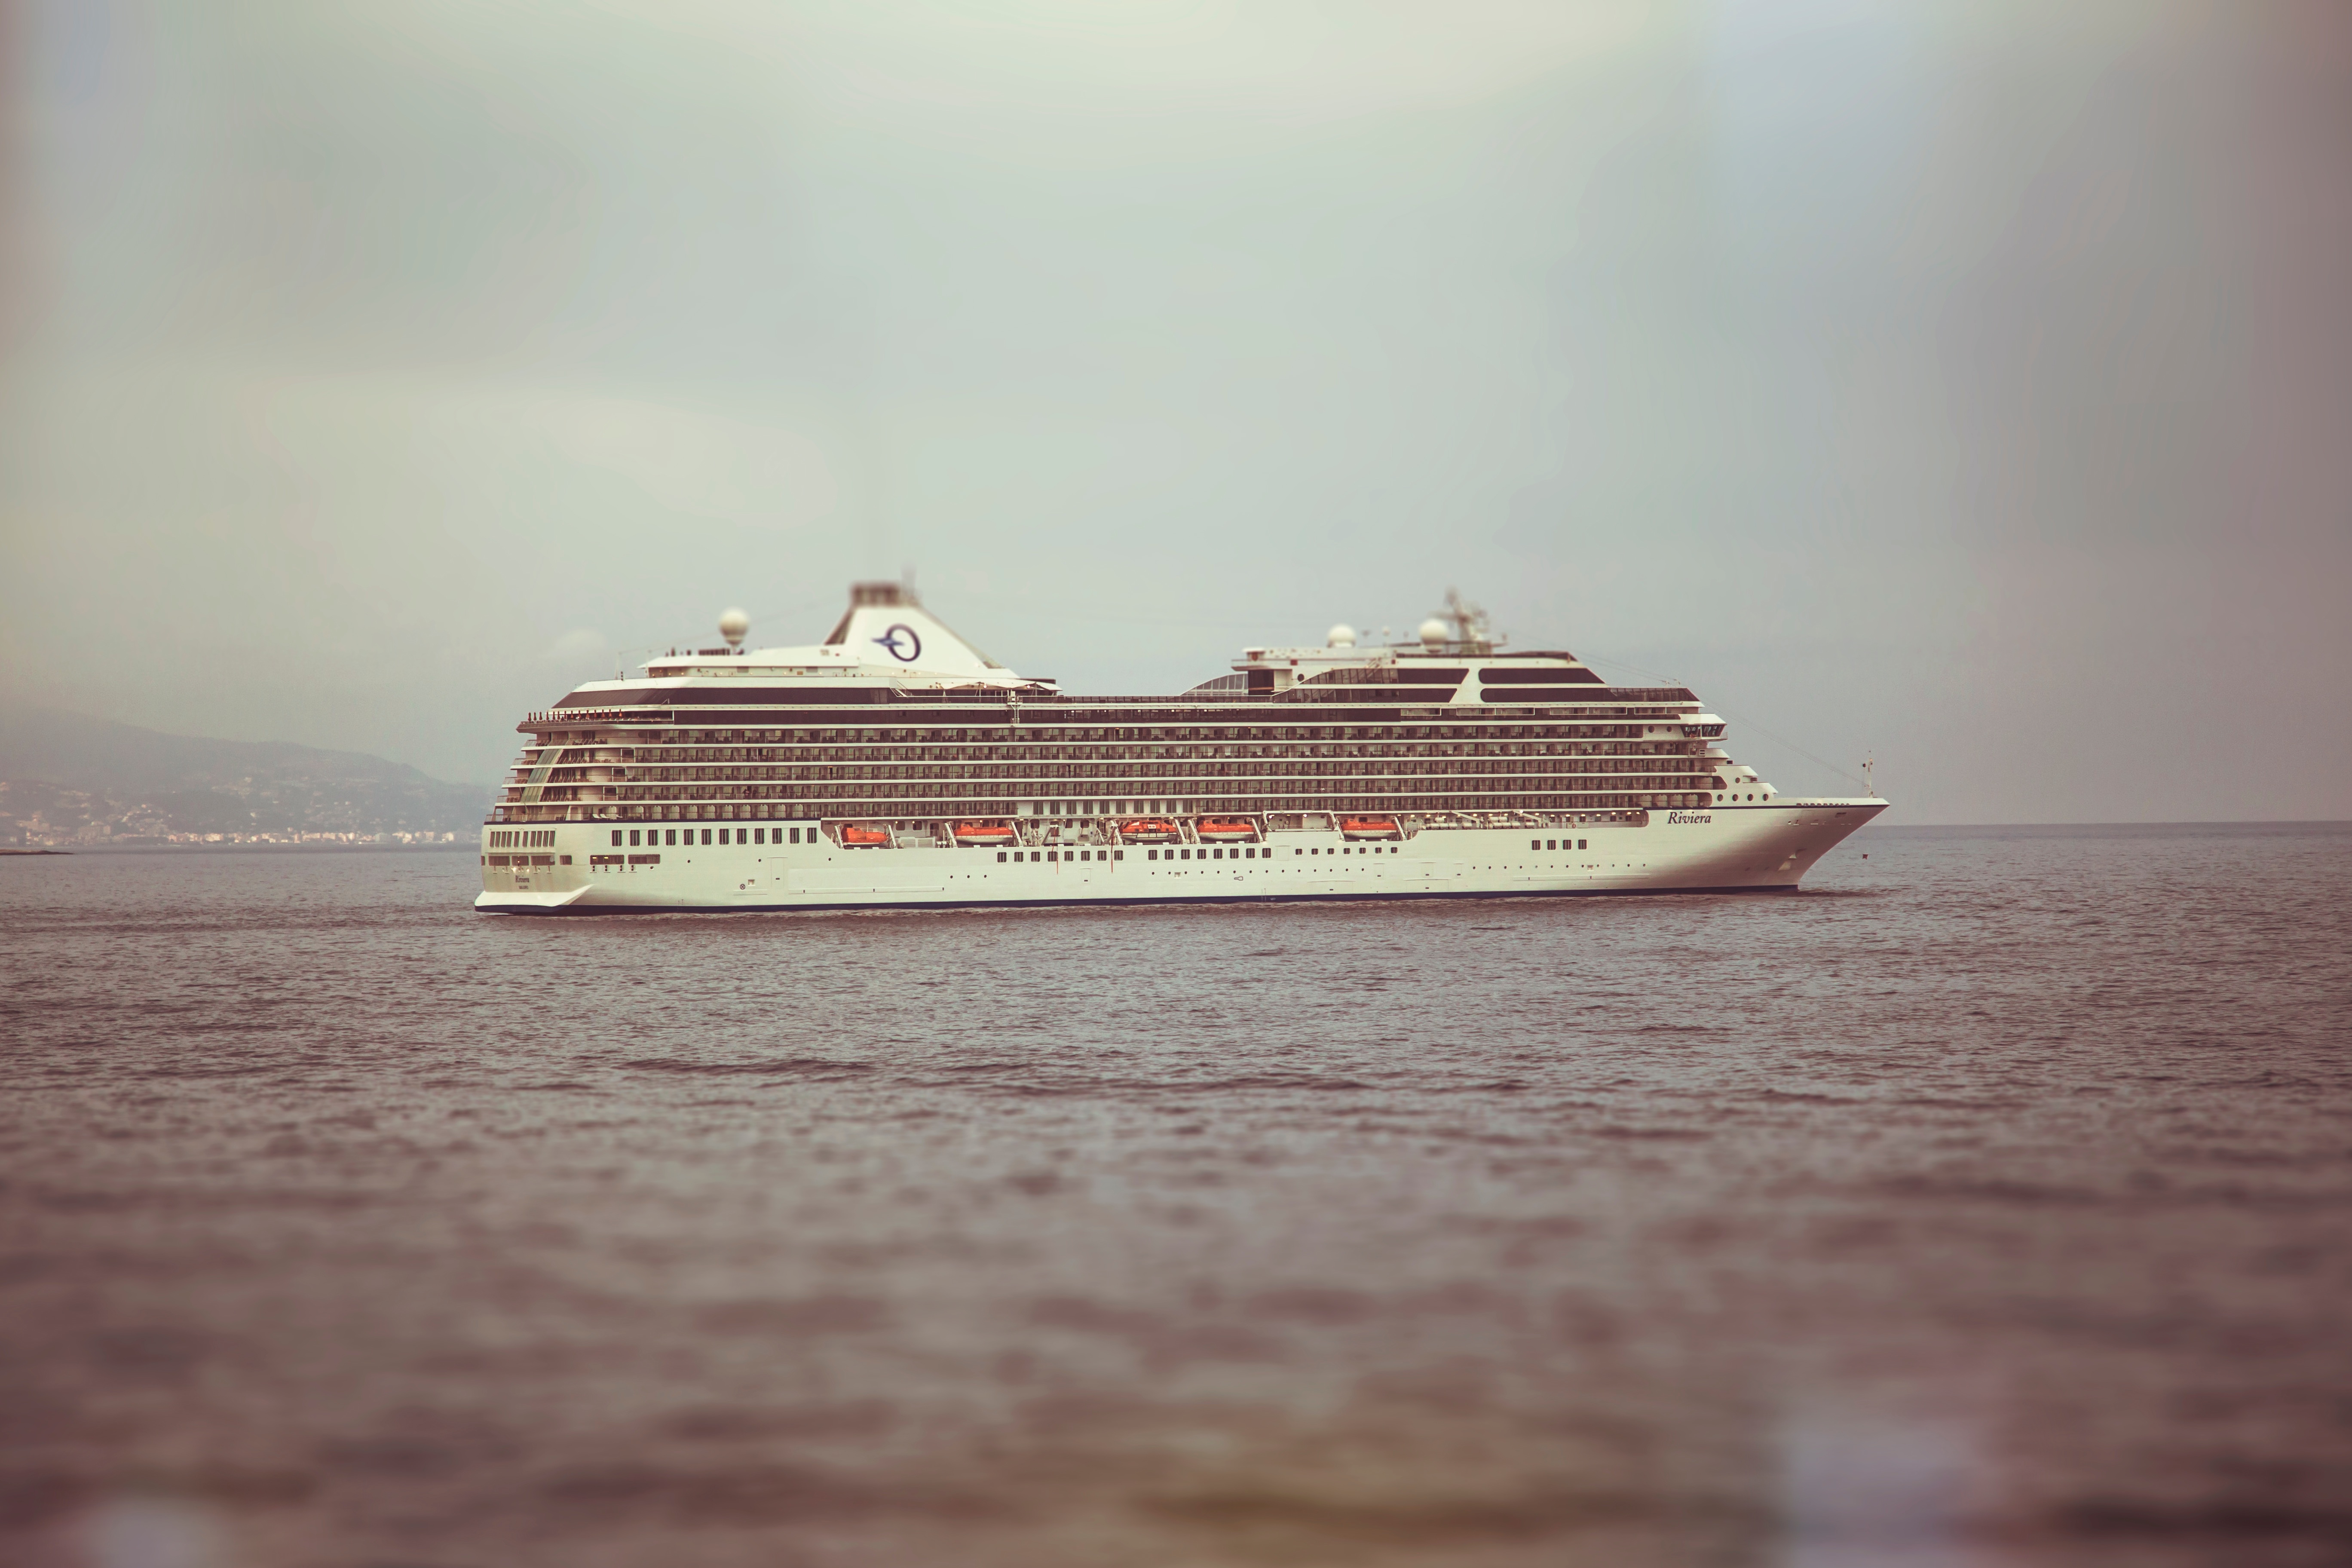
sea, ship, vehicle, watercraft, cruise ship, motor ship, passenger ship, ocean liner